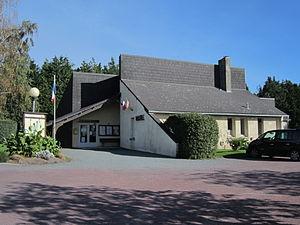
Bricqueville-la-Blouette, Manche
Bricqueville-la-Blouette est une commune française, située dans le département de la Manche en région Normandie, peuplée de 554 habitants.